Moshe Dayan

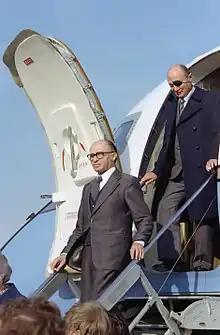
Moshe Dayan and Menachem Begin, Andrews Air Force Base, Maryland (1978)

On 23 July 1948, on David Ben-Gurion's insistence over General Staff opposition, Dayan was appointed military commander of Jewish-controlled areas of Jerusalem. In this post, he launched two military offensives. Both were night-time operations and both failed. On 17 August, he sent two companies to attempt to occupy the hillsides around Government House, but they retreated suffering casualties. On the night of 20 October 1948, to coincide with the end of Operation Yoav further south, "Operation Wine Press" was launched. Its objective was to capture Bethlehem via Beit Jala. Six companies set out but were pinned down by machine-gun fire in the wadi below Beit Jala and were forced to withdraw.